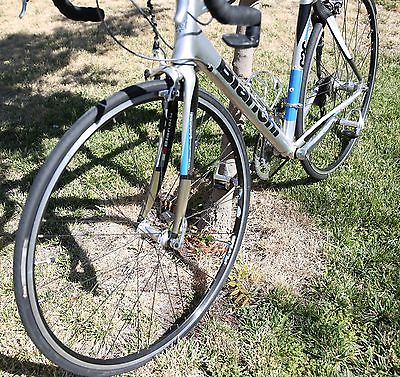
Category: bicycle